Longo's

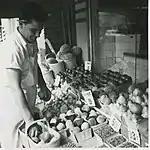
Eldest brother Tommy Longo stocking shelves at their storefront c.1960s

Longo's publishes a free magazine called "Experience Magazine". In 2004, Longo's acquired the online grocery retailer Grocery Gateway.